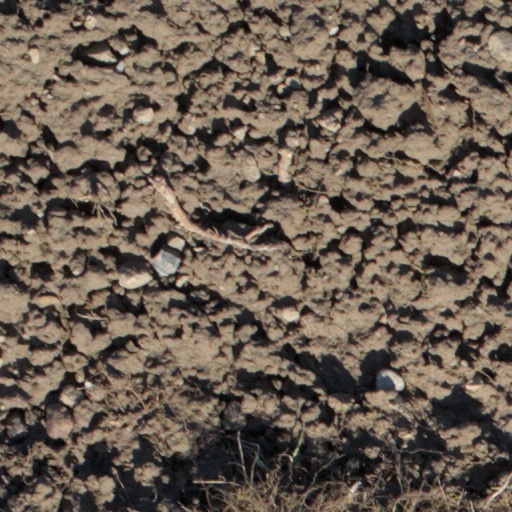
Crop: wheat